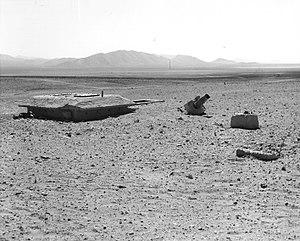
Un abri antiatomique est destiné à protéger ses occupants des effets mécaniques et thermiques d'une explosion nucléaire, ainsi que des retombées radioactives, en leur permettant de survivre un certain temps jugé suffisant pour pouvoir en sortir sans danger.